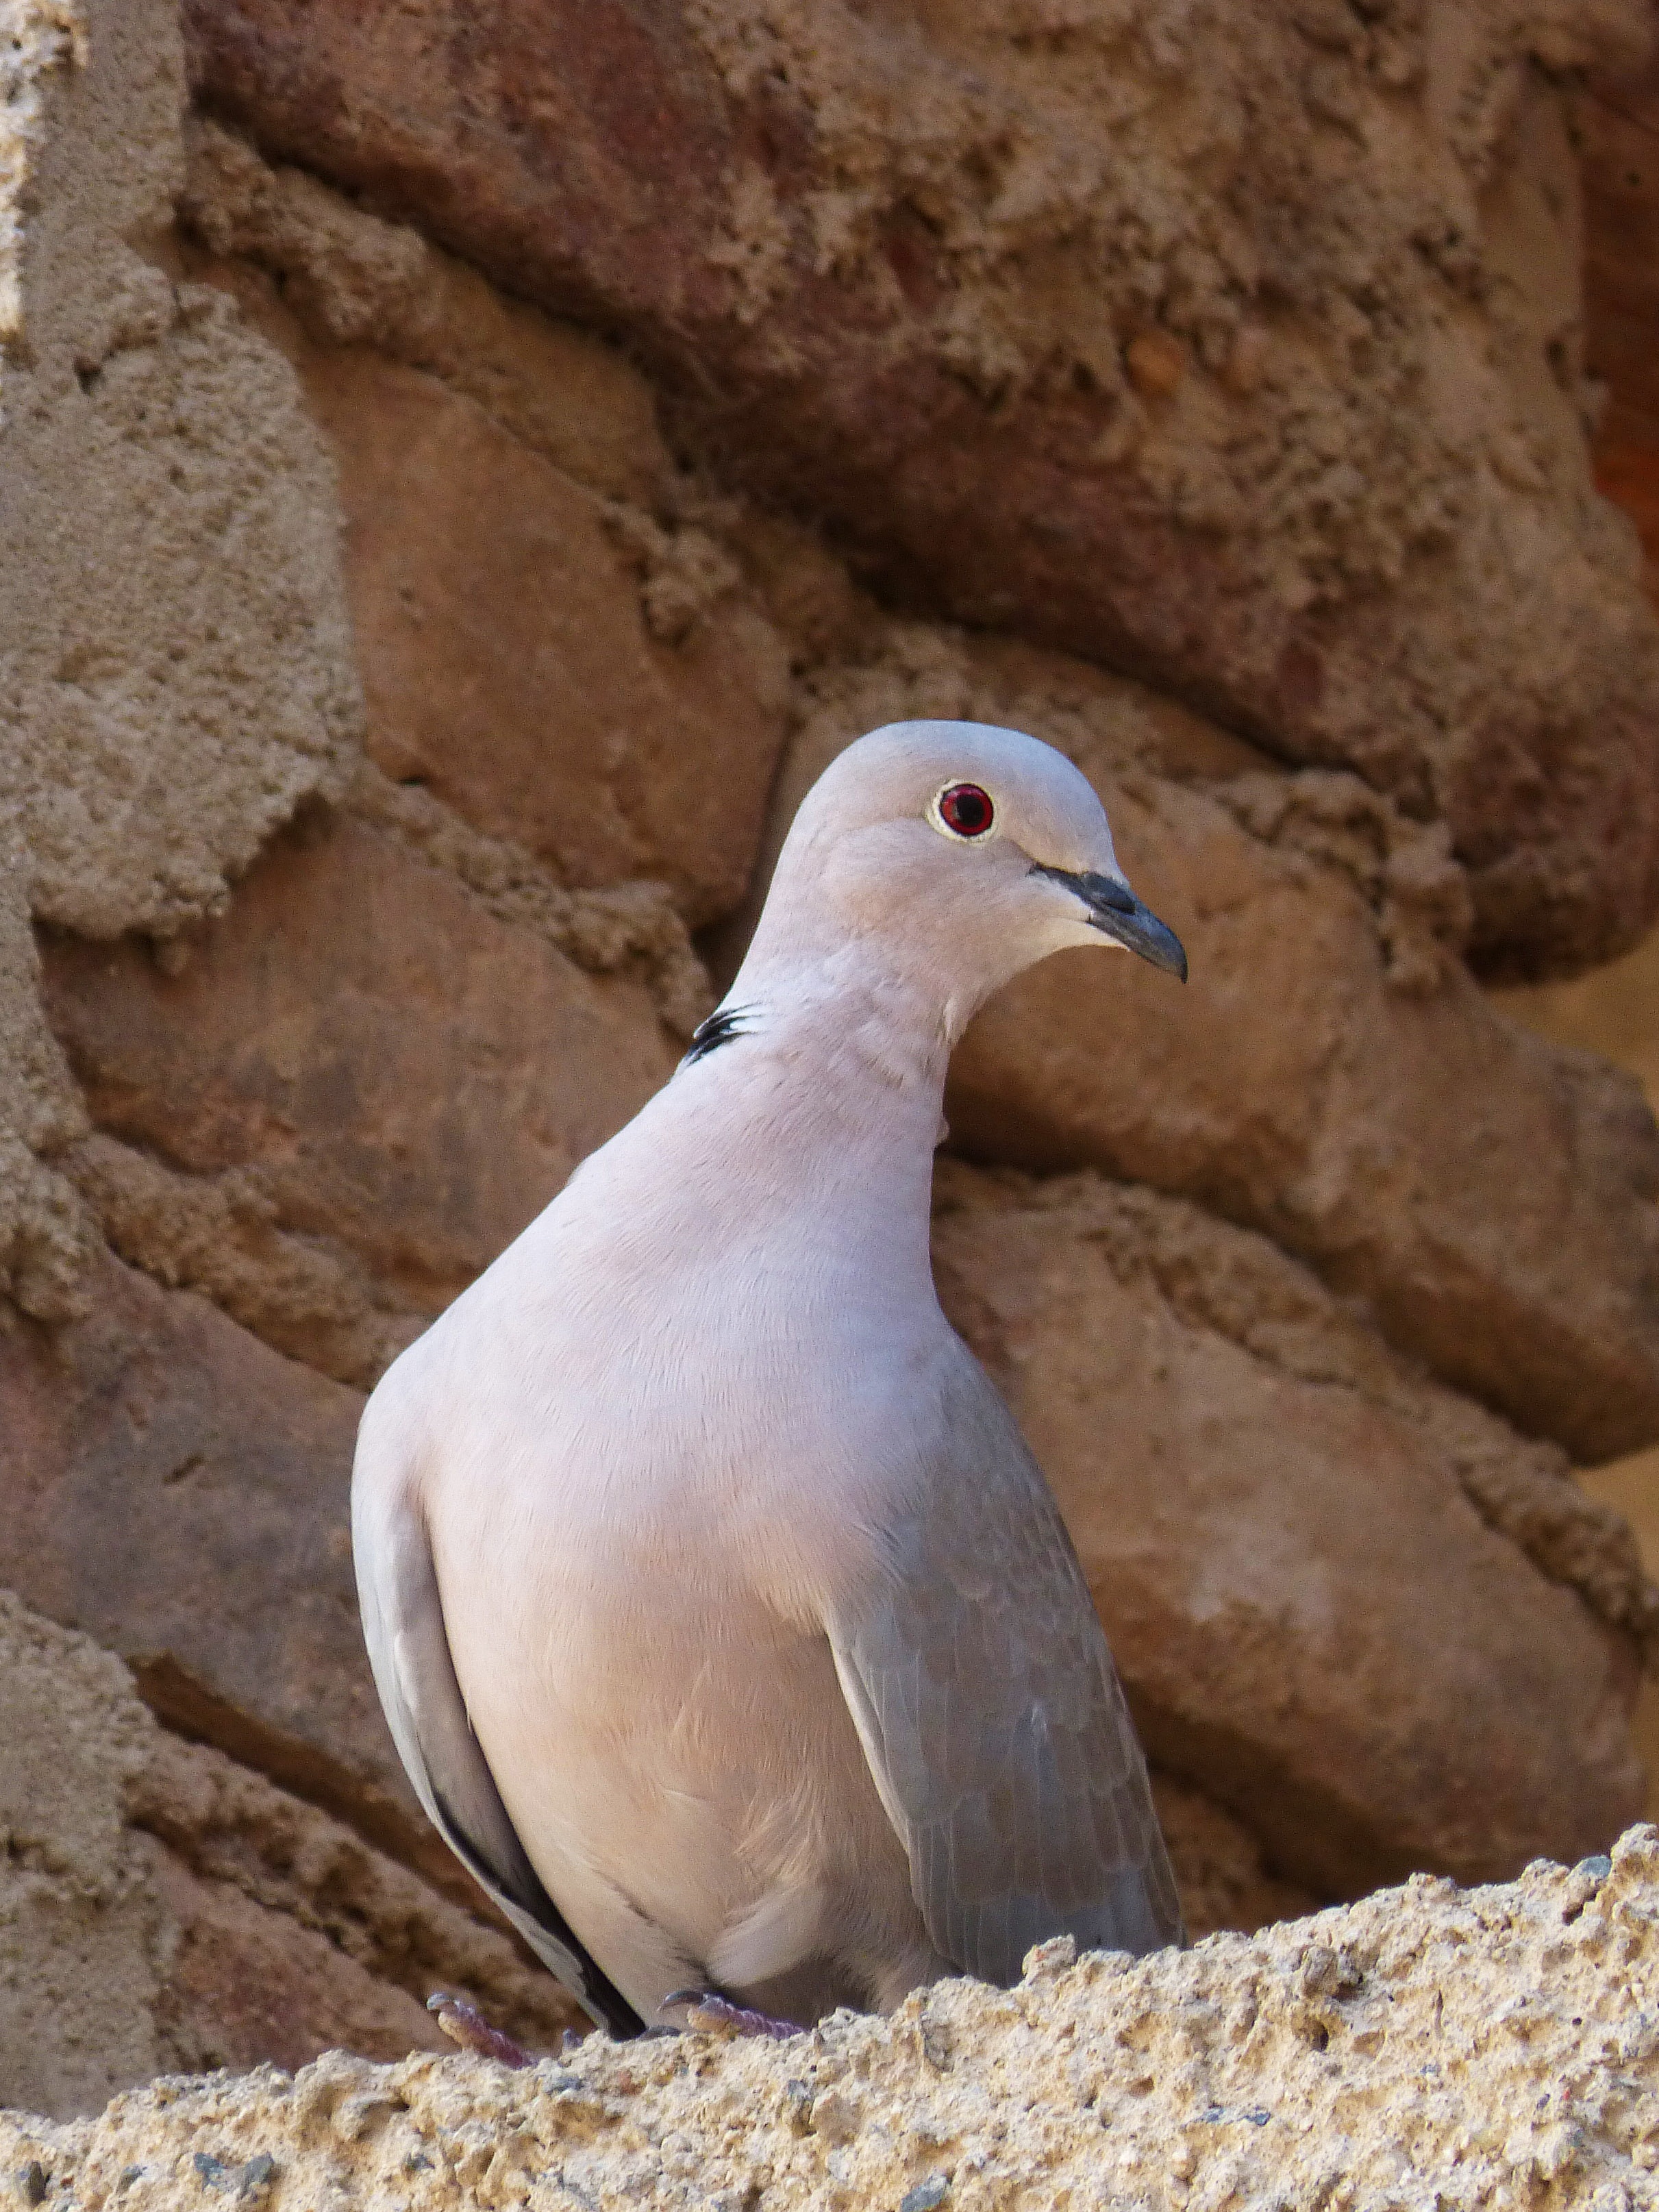
bird, seabird, wildlife, beak, fauna, birds, vertebrate, turtledove, tortola, pigeons and doves, stock dove